Calendar of saints (Anglican Church of Canada)

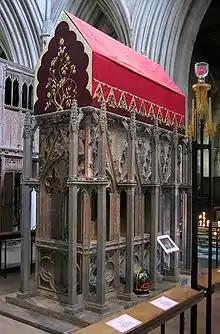
Shrine of Saint Alban, first British martyr, commemorated on June 22

The revised calendar follows the Anglican custom of delineating between days of required observance ("red-letter days") and days of optional observance ("black letter days"). The way the calendar breaks these down is as follows: